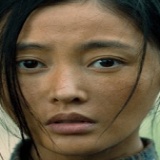
diễn viên Trương Thiên Ái